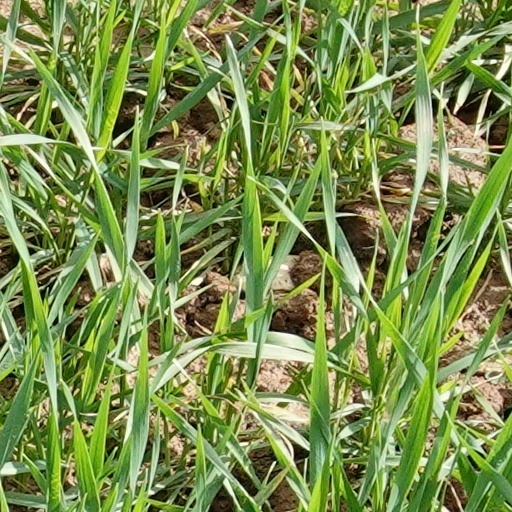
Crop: wheat